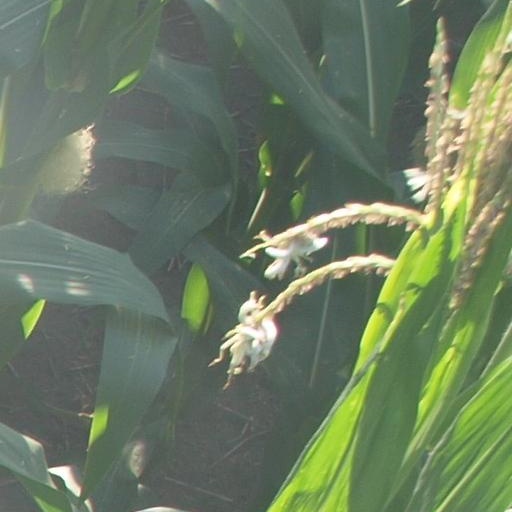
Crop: maize; corn